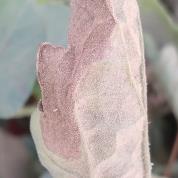
Crop: Tomato
Condition: mite-d